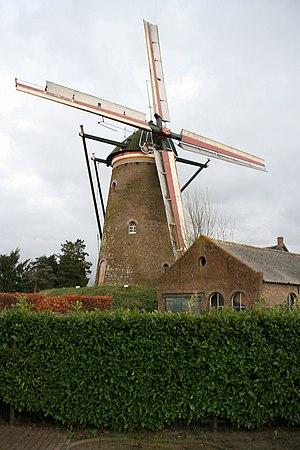
Cet article recense les moulins à vent de la province de Brabant-Septentrional, aux Pays-Bas.